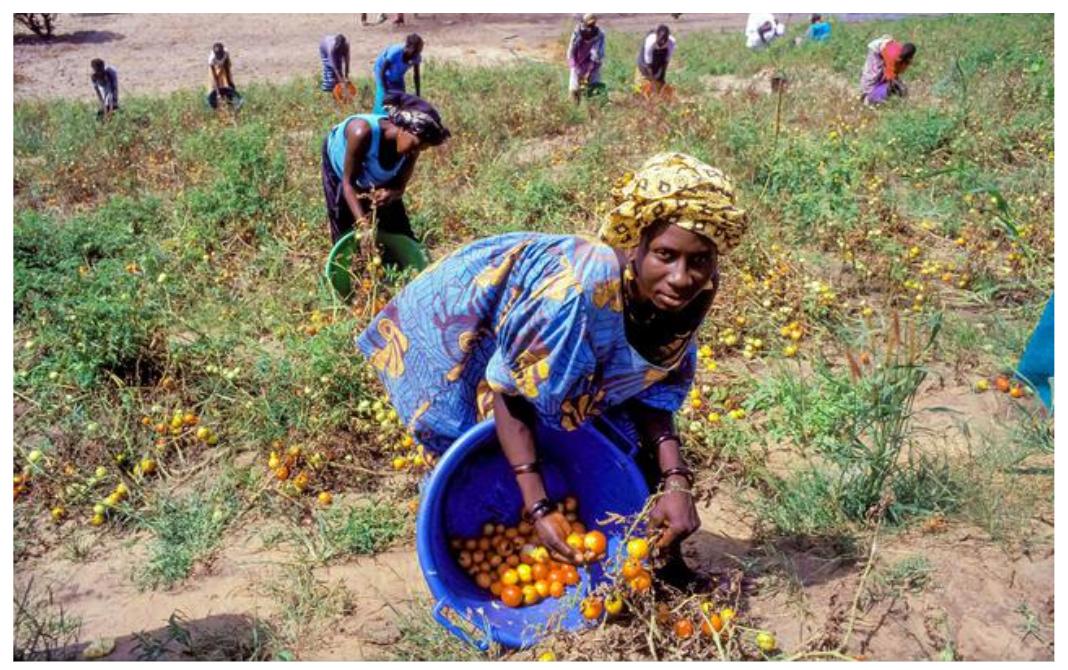
Wakulima wengi wakiwa katika shamba kubwa, wanavuna Nyanya ambazo zina rangi ya Kijani na Nyekundu waweze kupeleka sokoni, wanatumia mabeseni kwaajili ya kuweka Nyanya hizo.